Answer in natural language. Considering the relative positions, is stainless steel fridge with blue design (marked B) above or below beautiful wall painting (marked A)? Choose between the following options: above or below
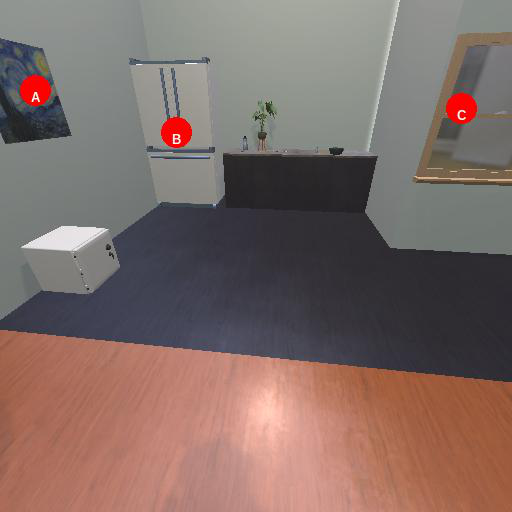
<answer>above</answer>